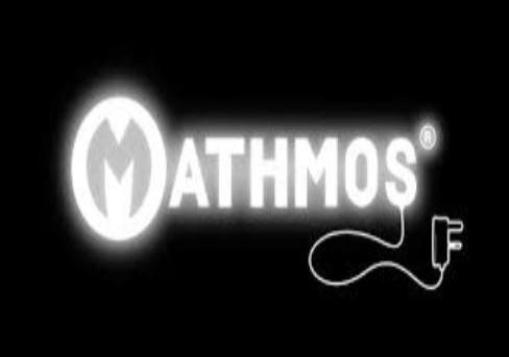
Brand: mathmos
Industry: Necessities